B-25 Mitchell aircraft in Catch-22

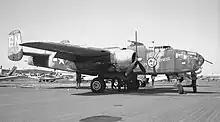
B-25 from the movie Catch 22.

When the 1970 film adaption of "Catch-22" began preliminary production, Paramount made a decision to hire the Tallmantz Aviation organization to obtain sufficient North American B-25 Mitchell (B-25) bomber aircraft to recreate a Mediterranean wartime base depicted in the novel. Tallmantz president, Frank G. Tallman found the war-surplus aircraft. He also gathered personnel to fly and maintain the fleet.